Chase Coaches

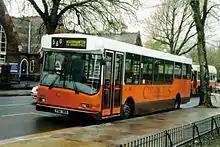
UVG Urbanstar bodied Dennis Dart SLF in Bloxwich in March 2003

Chase Coaches was established when Graham Dodd purchased the business of Churchbridge Luxury Coaches. Following deregulation in 1986, bus operations commenced. The livery of white, orange and brown was adopted after the purchase of some former Greater Manchester Passenger Transport Executive Leyland National buses. The original fleet livery was off-white with prussian blue relief.